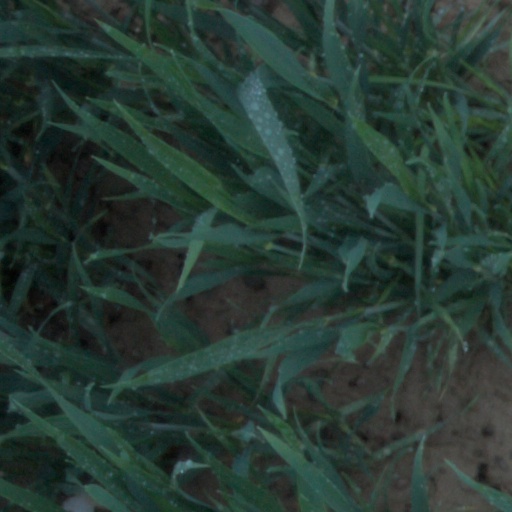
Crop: wheat